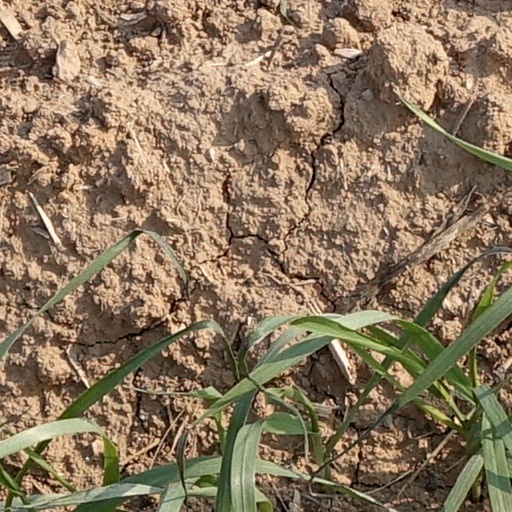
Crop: wheat